Grand Mosque of Tangier

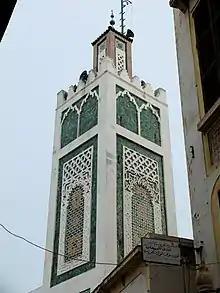
The minaret

The mosque is distinguished on the outside by its minaret and its entrance portal. The entrance portal is decorated with typical radiating geometric motifs, green colours, and a wooden canopy, mostly still dating from the time of Moulay Slimane. The minaret, at the mosque's western corner, is typical of Alaouite-era minarets, inheriting the traditional form of Moroccan minaret architecture. It has a large square shaft crowned by merlons and topped by a smaller, secondary shaft at its summit. Its facades are decorated with more geometric motifs and blind arches outlined in white stucco. In the negative space between the stucco outlines the surfaces are covered with green tiles or multicoloured tile mosaics.